Ignatios Kallergis

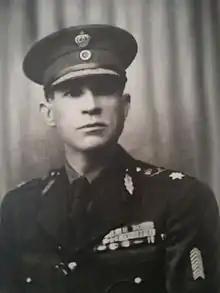
Ignatios Kallergis

Ignatios Kallergis (Larissa, 1892 – 1964) was an officer of the Greek Army. He reached the rank of major general, participating in the Balkan Wars, the Allied intervention in Southern Russia and the Asia Minor Campaign. He played an important role in Greek Armed Forces in the Middle East. He took part in nine crucial battles and was honored with almost every Greek medal for valour. He married Elpida Karimali and had two children, Elizabeth and Konstantinos (Professor of Medicine, Aristotle University of Thessaloniki).